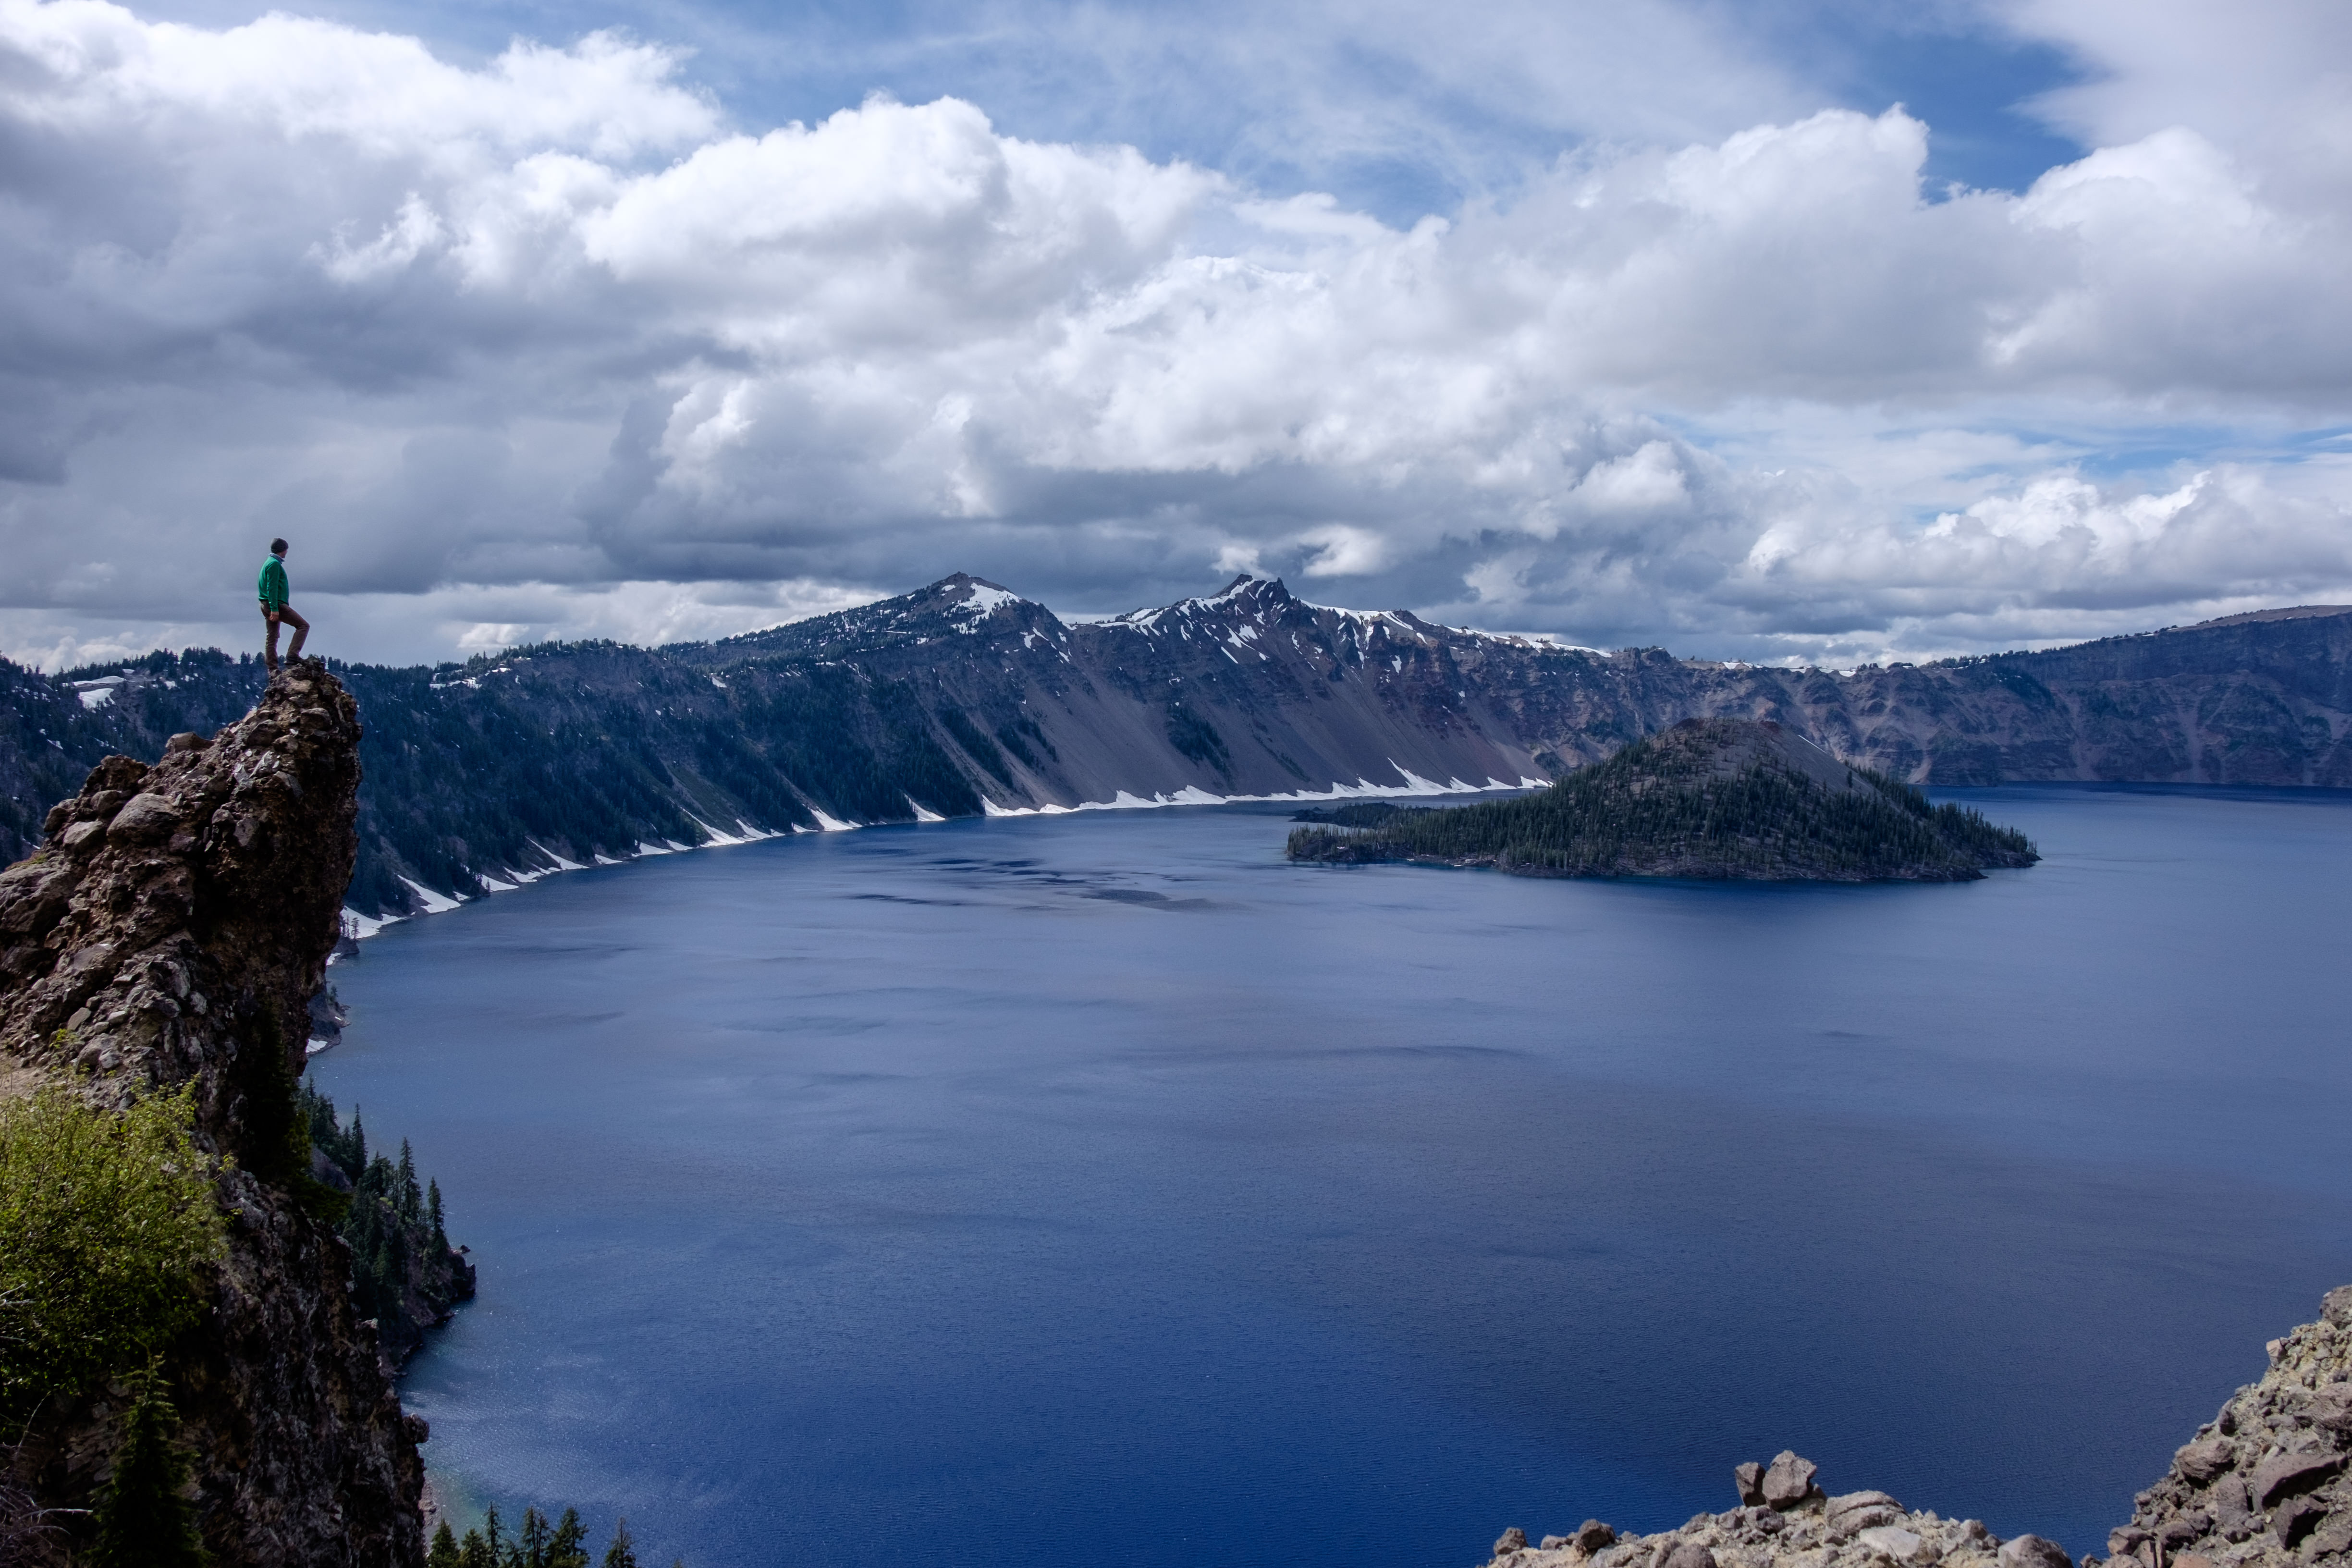
landscape, sea, water, nature, mountain, snow, cloud, lake, mountain range, reflection, scenic, island, fjord, reservoir, body of water, outdoors, clouds, alps, loch, crater lake, landform, placid, mountainous landforms, glacial landform